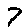
Label: 7